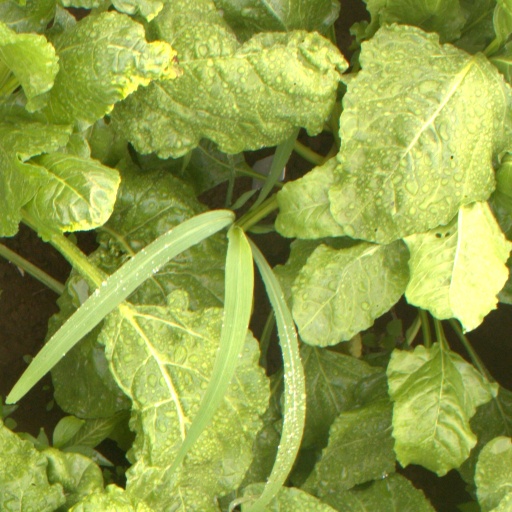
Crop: sugar beet